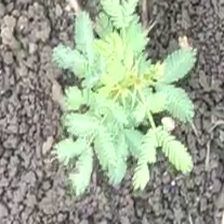
Weed species: Dwarf_cassia_(Chamaecrista pumila)